June Lake, California

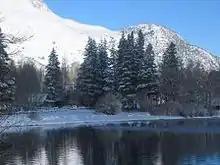
Silver Lake in the winter

The initial construction project continued through 1917, and during this time an employee named Roy Carson started the Loop's first private resort, known as Carson's Camp. The resort was a tent camp until 1920 when the first cabin was completed. A year later, after the completion of the first cabin another two cabins were erected in 1921. The new, larger cabin contained a dining room and a small area for a post office. This cabin is still in use as a store and restaurant for the historic Silver Lake Resort. Circa 1924 the U.S. Forest Service constructed another unpaved roadway from a point along U.S. Highway 395 to June Lake. Eventually Power Station employees and fishermen continued the road to connect with the road in the Silver Lake area. The road from the June Lake Junction made June Lake automobile accessible and made development in that area possible. Housing tracts were formed in between June and Gull Lakes and also near Fern Creek and Silver Lake. Boulder Lodge, on the shore of June Lake, was the second resort to be built in the June Lake Loop. In 1927 the Ed J. Seymour Company announced the construction of June Lake Lodge, (now a timeshare hotel known as the Heidelberg Inn) on the hillside overlooking June and Gull Lakes. The Lodge was to be operated in conjunction with a fish hatchery and fox farm, and included fifty rooms, a restaurant and bar, and a large four-sided fireplace in the lobby. June Lake Lodge opened in May 1928, and the hatchery produced an average of 1,000,000 small fish every year, distributed to the surrounding area's lakes and creeks. The fox farm was located near what is now the Pine Cliff area. Other camps and lodges sprung up, including Gull Lake Lodge, Fern Creek Lodge, Camp Culver, and Cherokee Lodge. Due to a larger volume of travel on Highway 395 a land lease permit was issued to the Carrington family so that they could create a service station with a repair shop and lunch room at the June Lake Junction. They called it "Crater Garage and Lunch Room". With the expansion of the community and its new permanent residents the necessity for a Post Office and school arose. The first United States Post Office in June Lake was established on October 1, 1927, and the first school in 1933. The school was run out of Fern Creek Lodge and the first teacher Mrs. Romana Power earned $1500.00 for a year.